Sefton Internment Camp

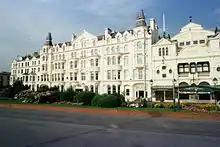
The Sefton Hotel today, next to the Gaiety Theatre

Sefton Camp was one of the World War II internment camps in the Isle of Man, where Italian, German and Finnish residents of Britain were held.